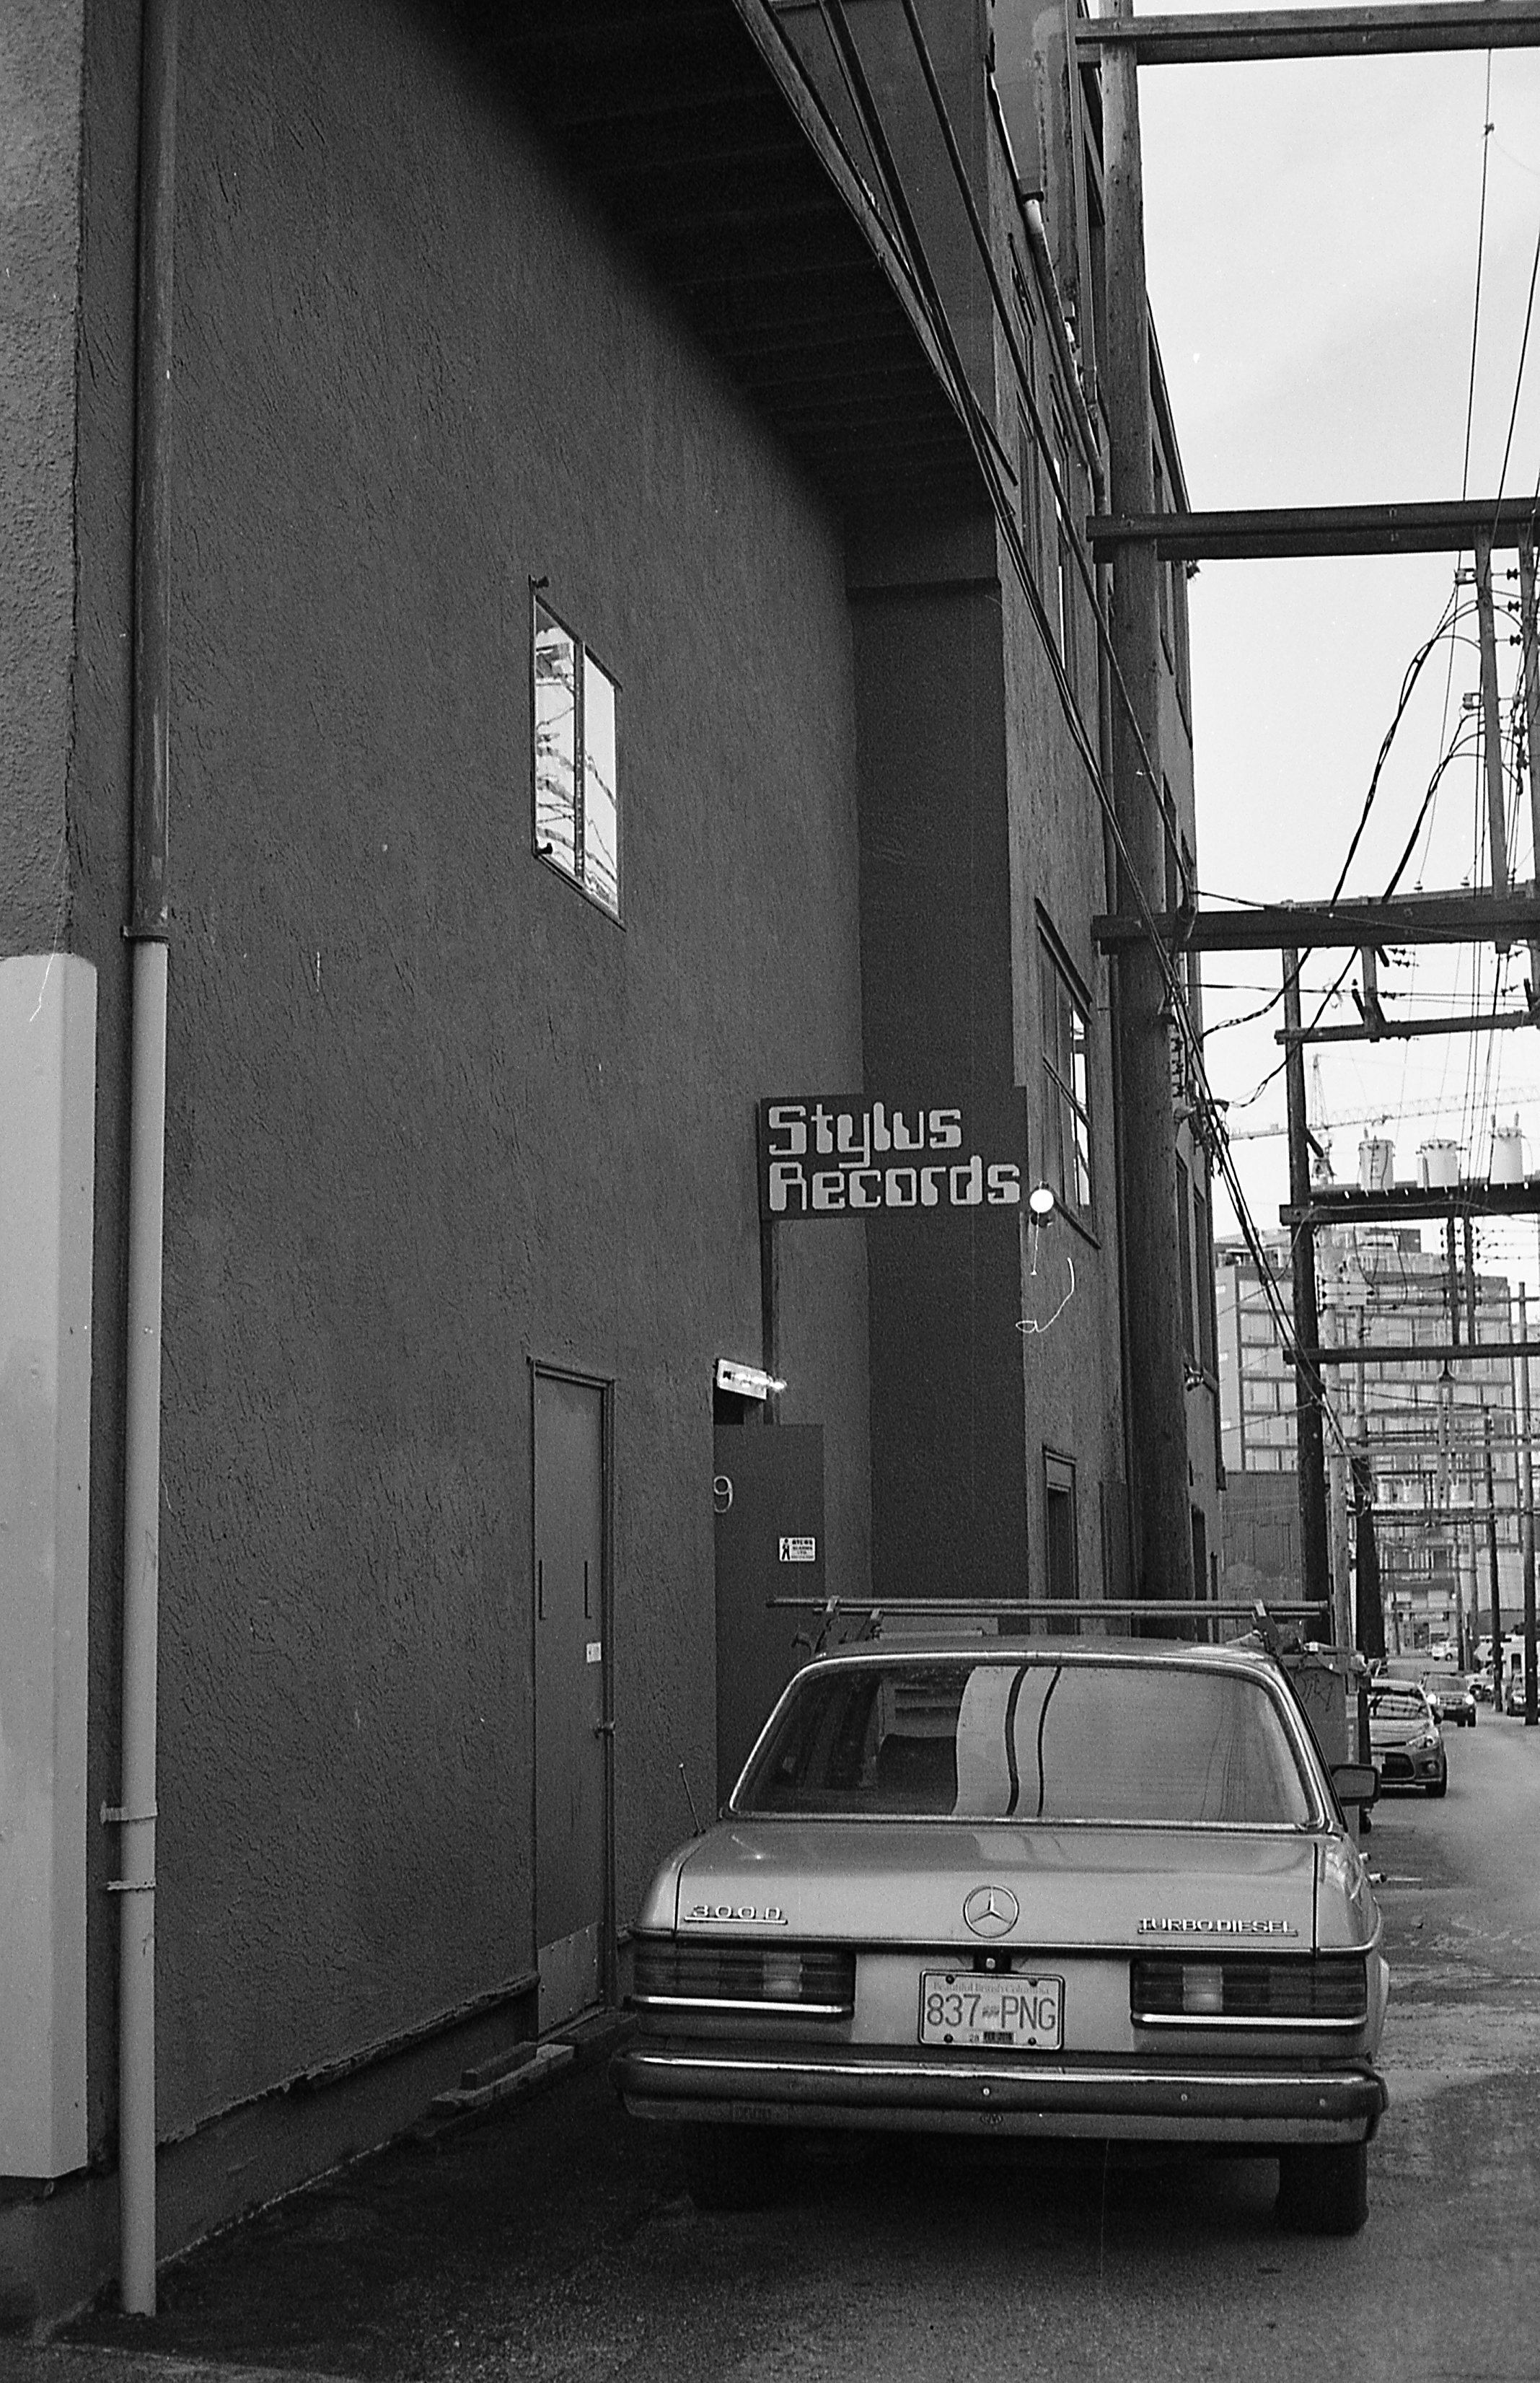
black and white, architecture, road, white, street, house, film, transport, vehicle, darkness, black, monochrome, lighting, luxury, mercedesbenz, infrastructure, records, mercedes, expired, shape, ilfordxp2400, konicaautos2, sidestreet, urban area, monochrome photography, film noir